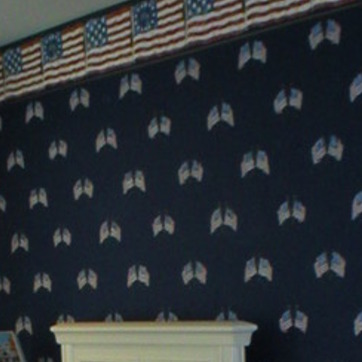
Material: wallpaper